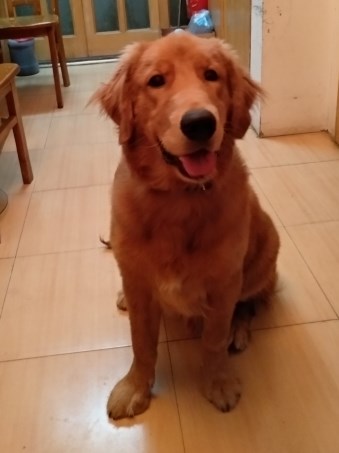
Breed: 5355-n000126-golden_retriever